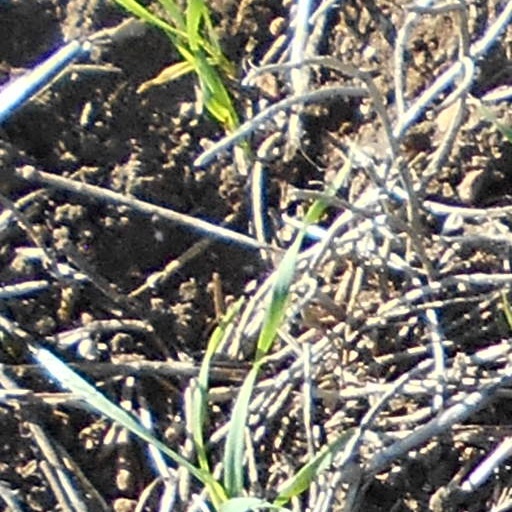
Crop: wheat